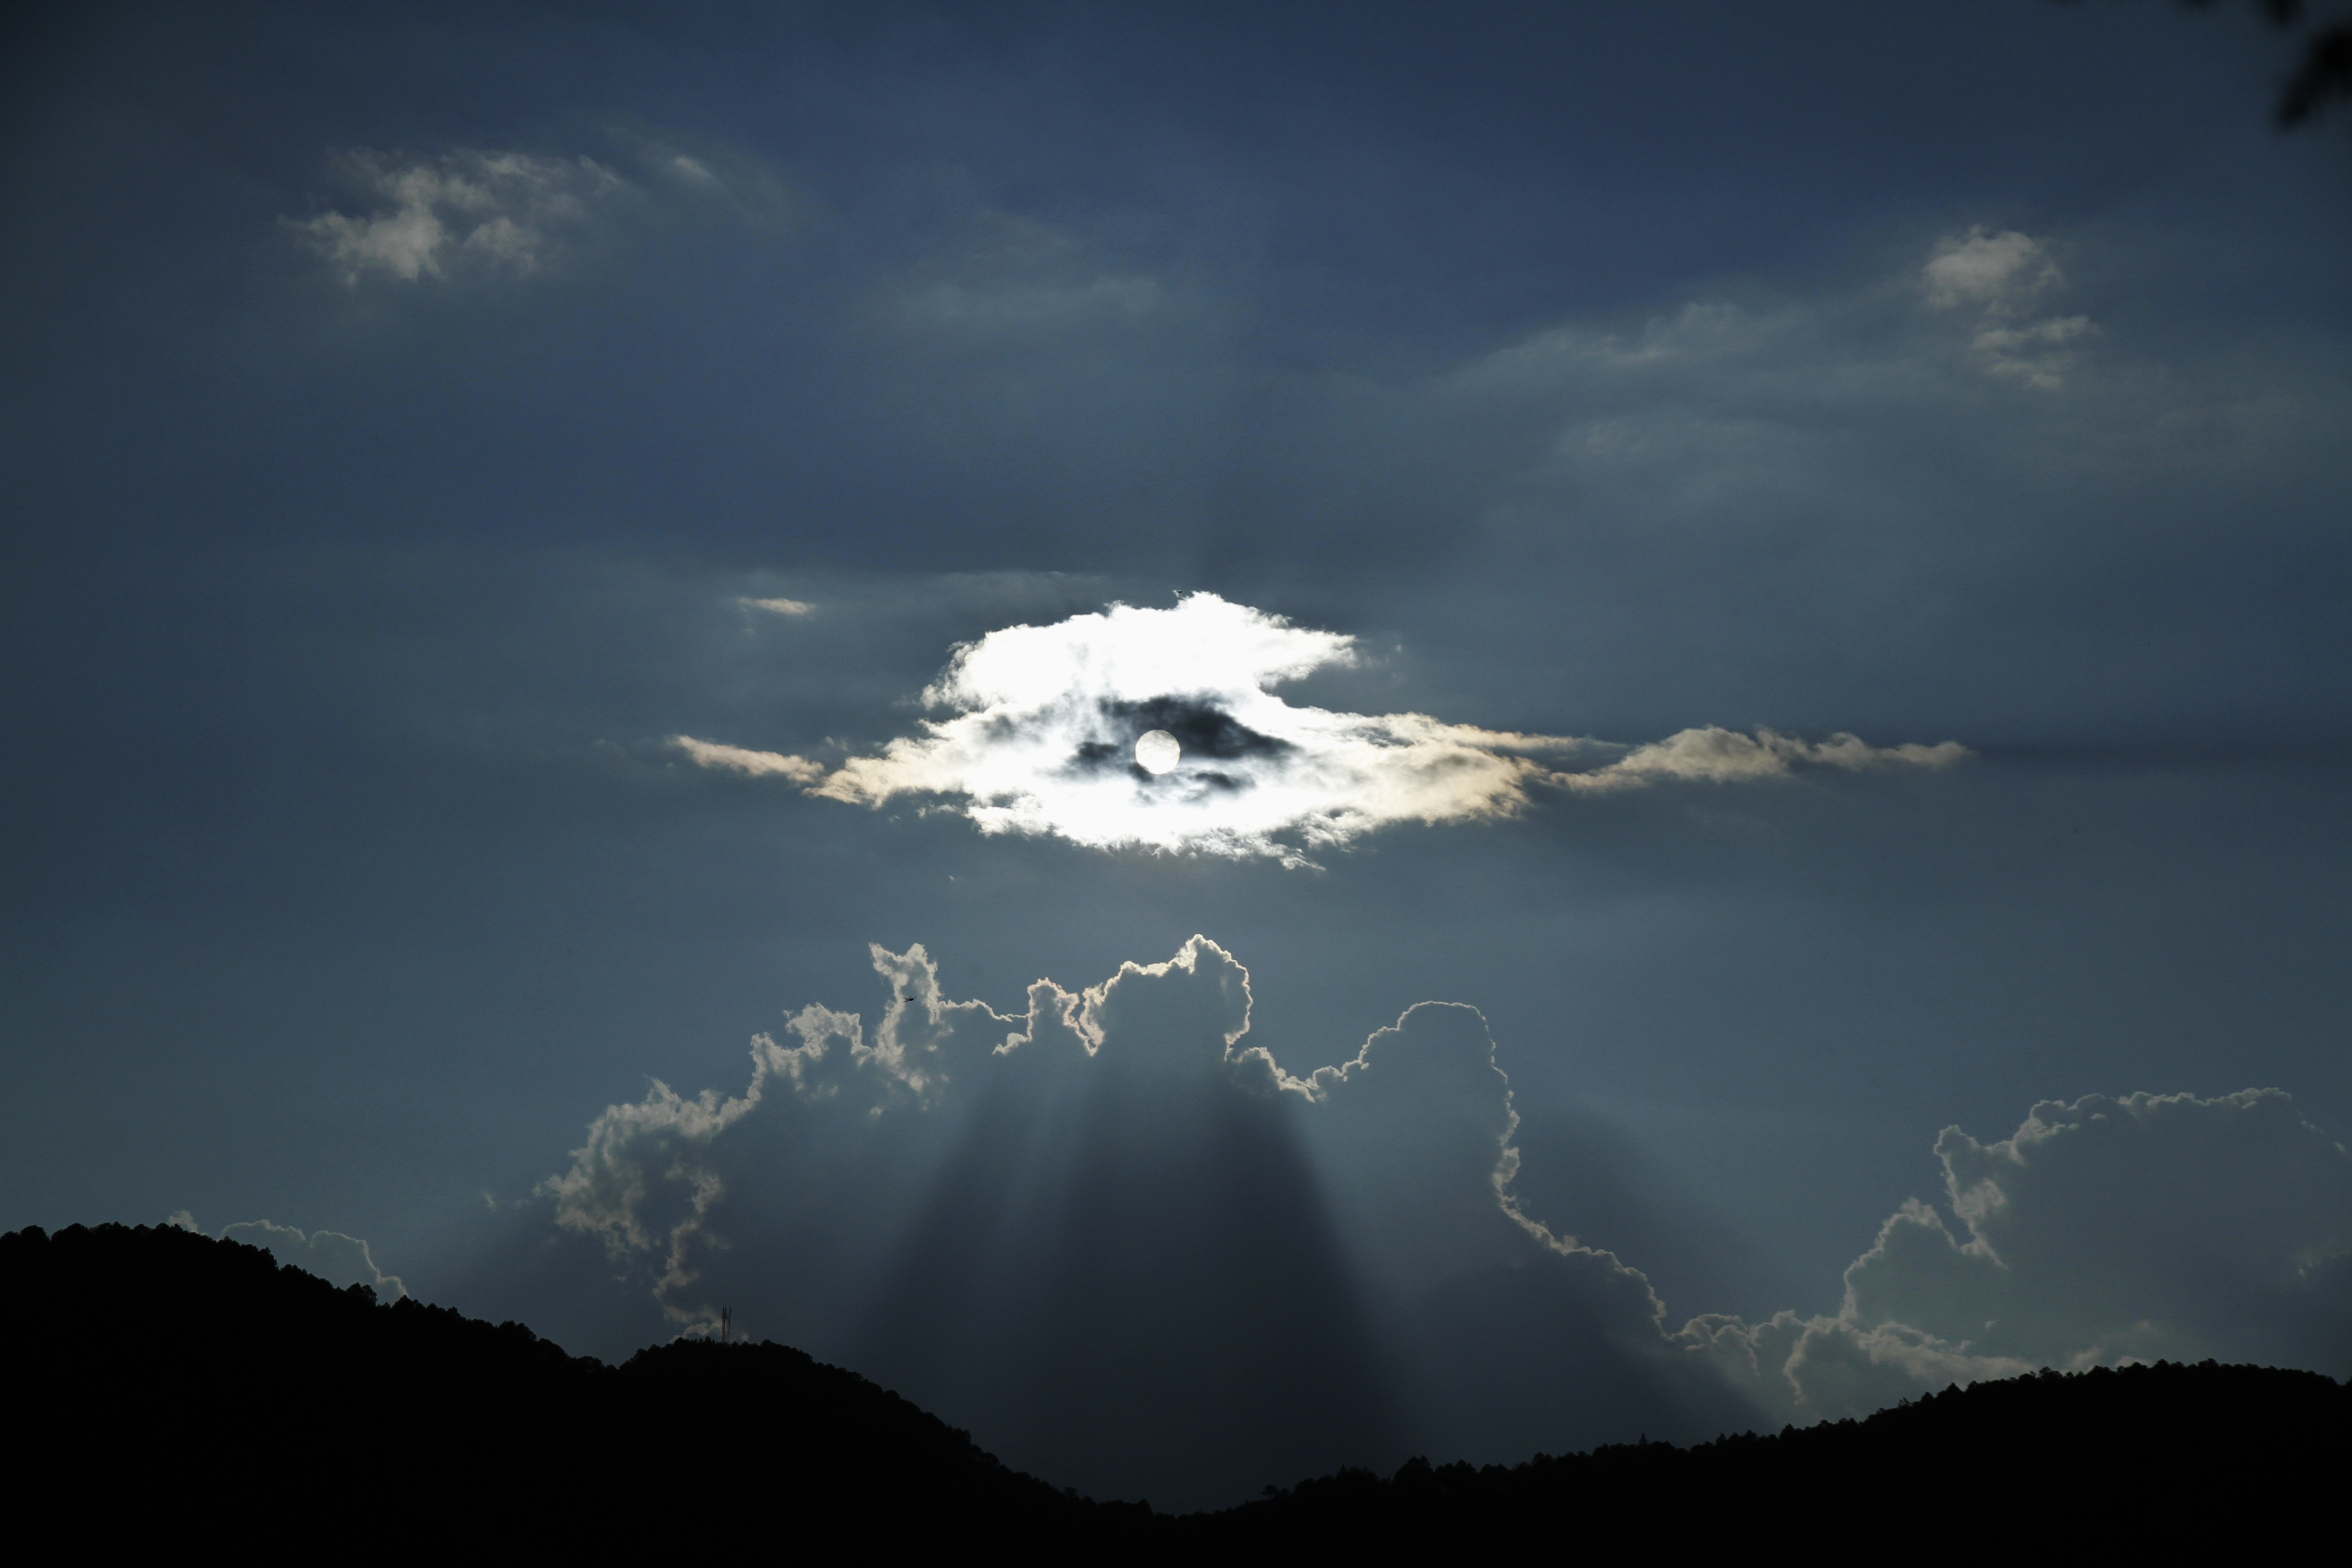
cloud, sky, sunlight, atmosphere, dusk, weather, cumulus, darkness, lightning, thunder, clouds, thunderstorm, meteorological phenomenon, lugu lake